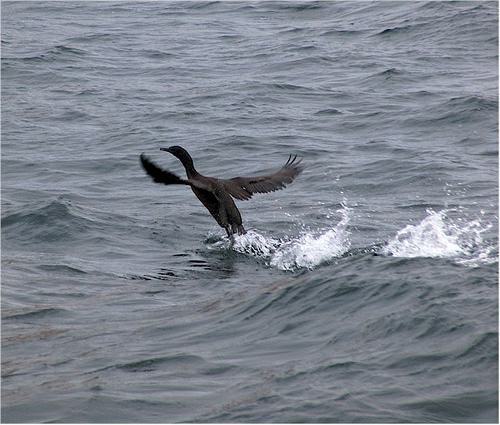
A photo of a brandt cormorant